Swapan Kumar Chakravorty

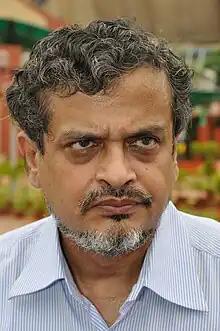
Chakravorty in 2011

Swapan Kumar Chakravorty (Bengali: স্বপন কুমার চক্রবর্তী; 29 July 1954 – 25 September 2021) was an Indian academic who was a distinguished Professor of Humanities at the Presidency University, Kolkata.